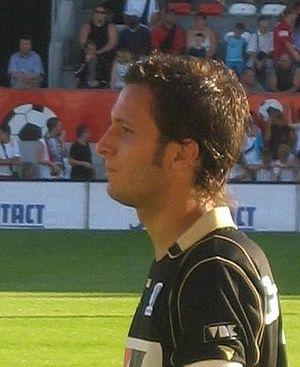
Christophe Grégoire, né le 20 avril 1980 à Liège, est un footballeur belge. Il évoluait au poste de milieu gauche. Il s'est reconverti en entraineur.